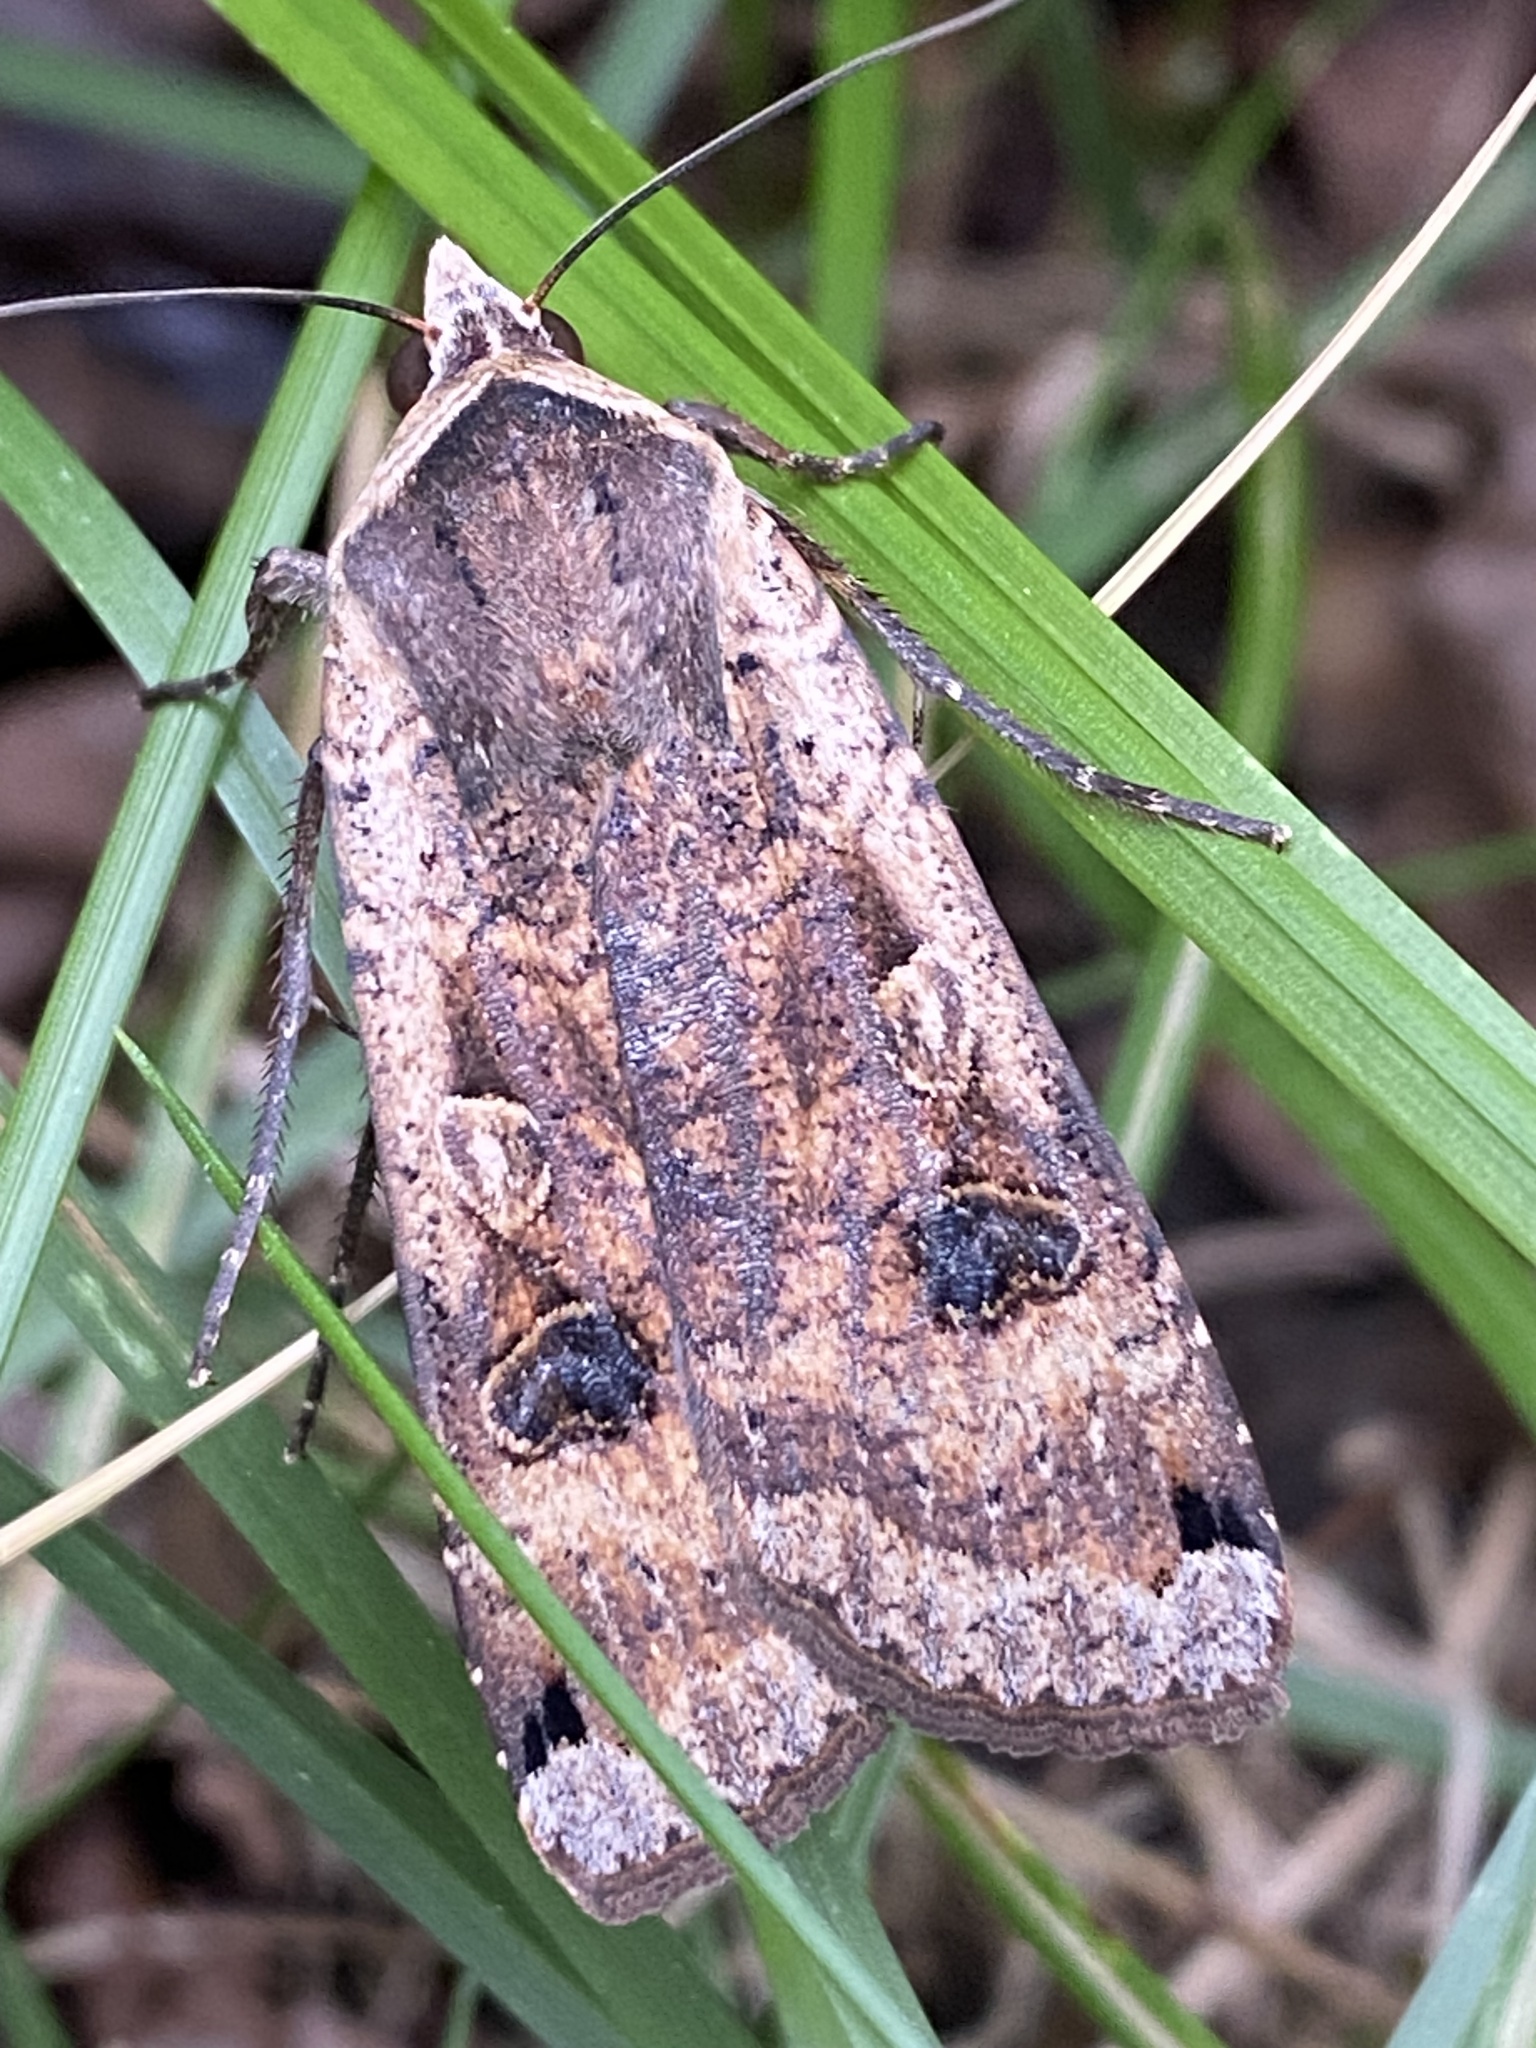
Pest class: cutworms